Plymouth Road Runner

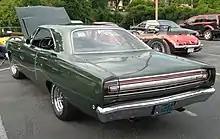
1968 Road Runner rear view

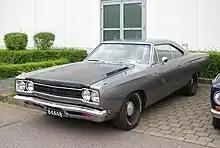
1968 Plymouth Road Runner

The earliest of the 1968 models were available only as 2-door pillared coupes (with a B-pillar or "post" between the front and rear windows), but later in the model year, a 2-door "hardtop" model (sans pillar) was offered. The Road Runner of 1968-1970 was based on the Belvedere, while the GTX was based on the Sport Satellite, a car with higher-level trim and slight differences in the grilles and taillights.